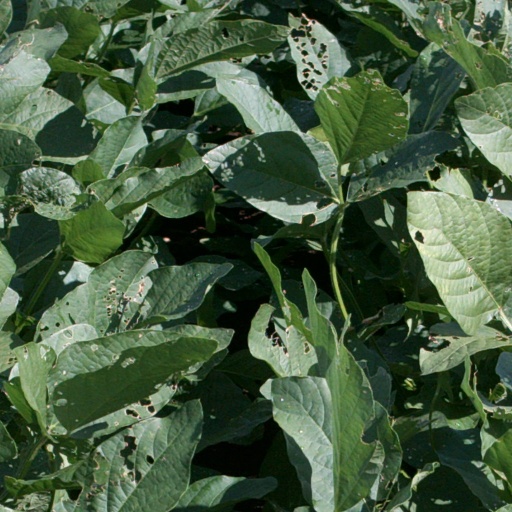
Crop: soybean